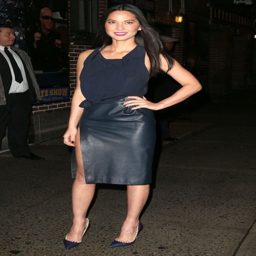
actor at show in a high thigh split leather skirt